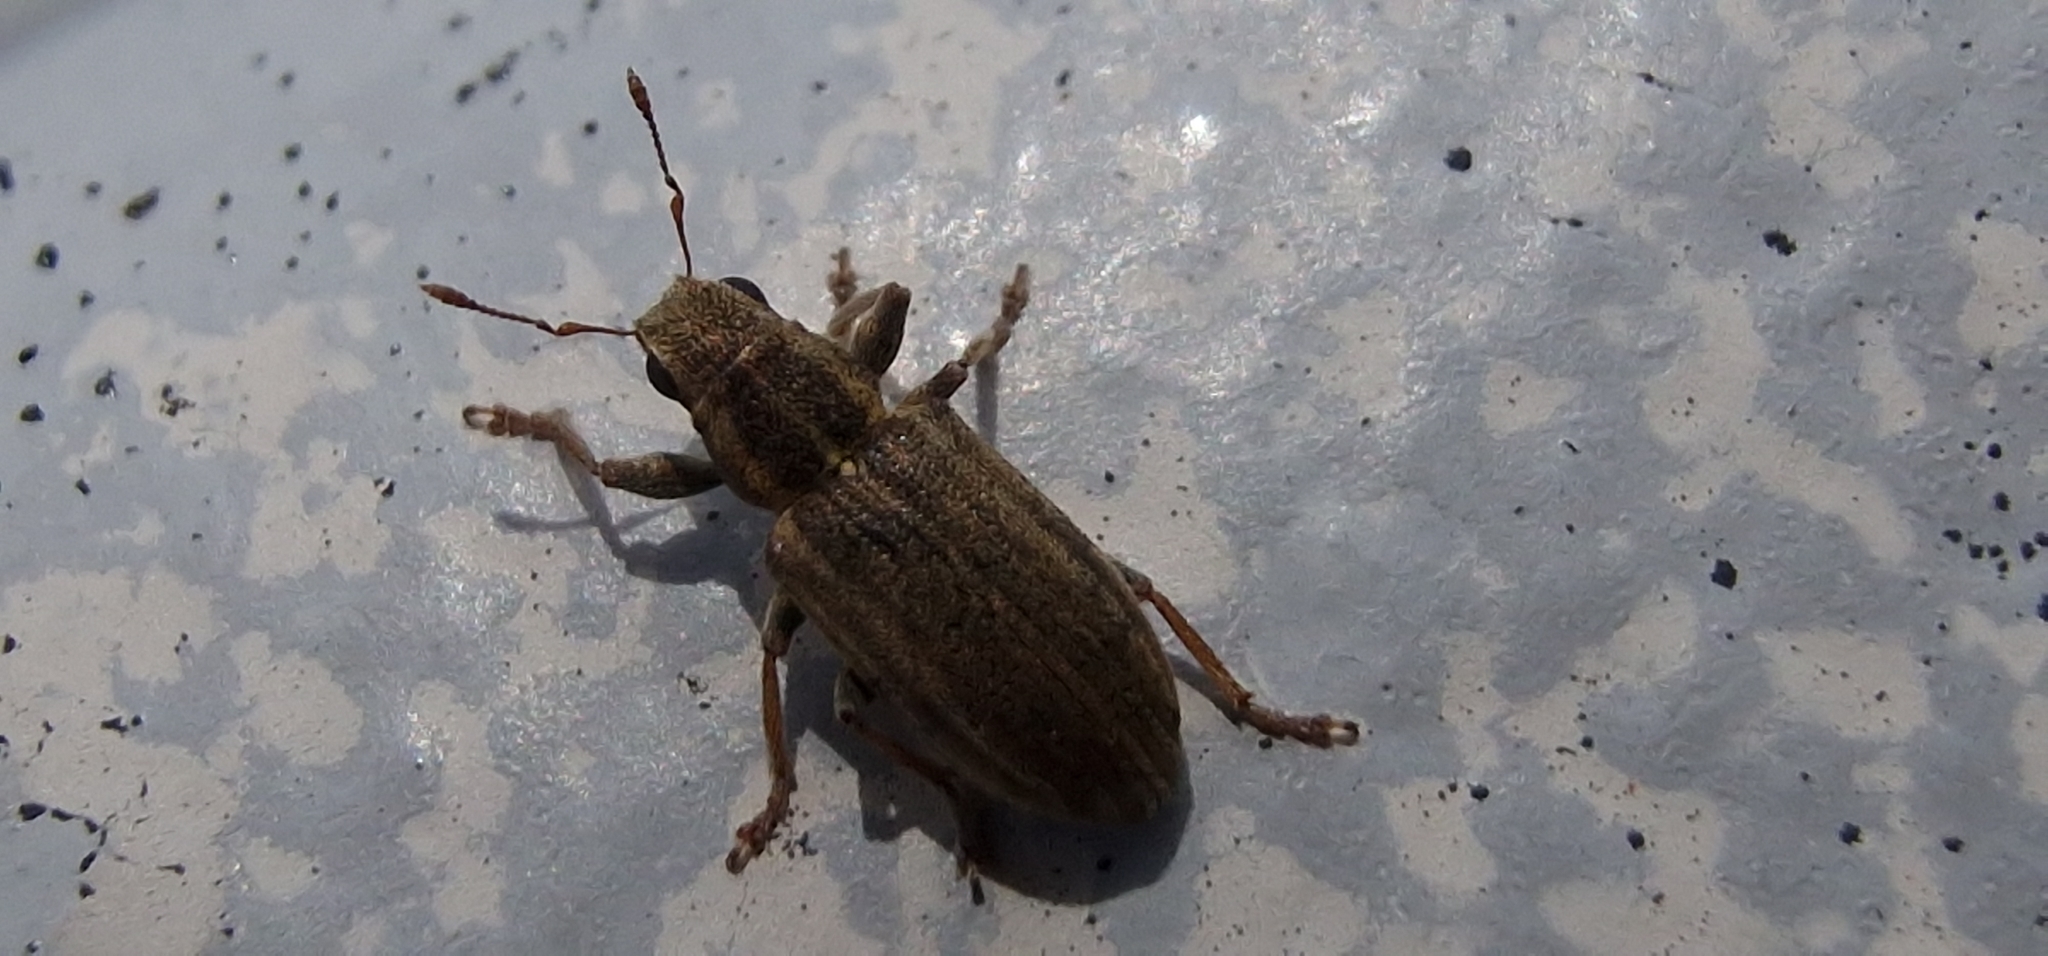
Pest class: pea_leaf_weevil